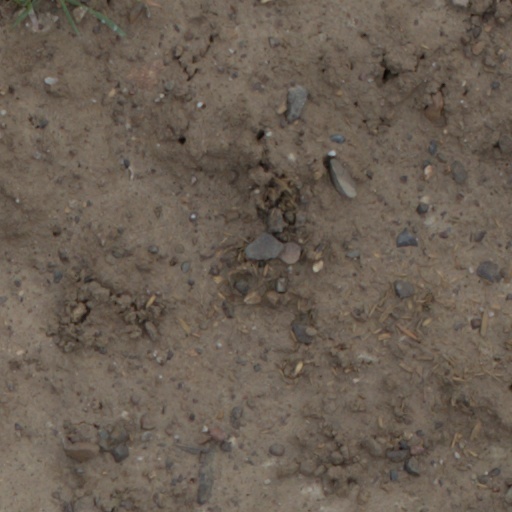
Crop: wheat